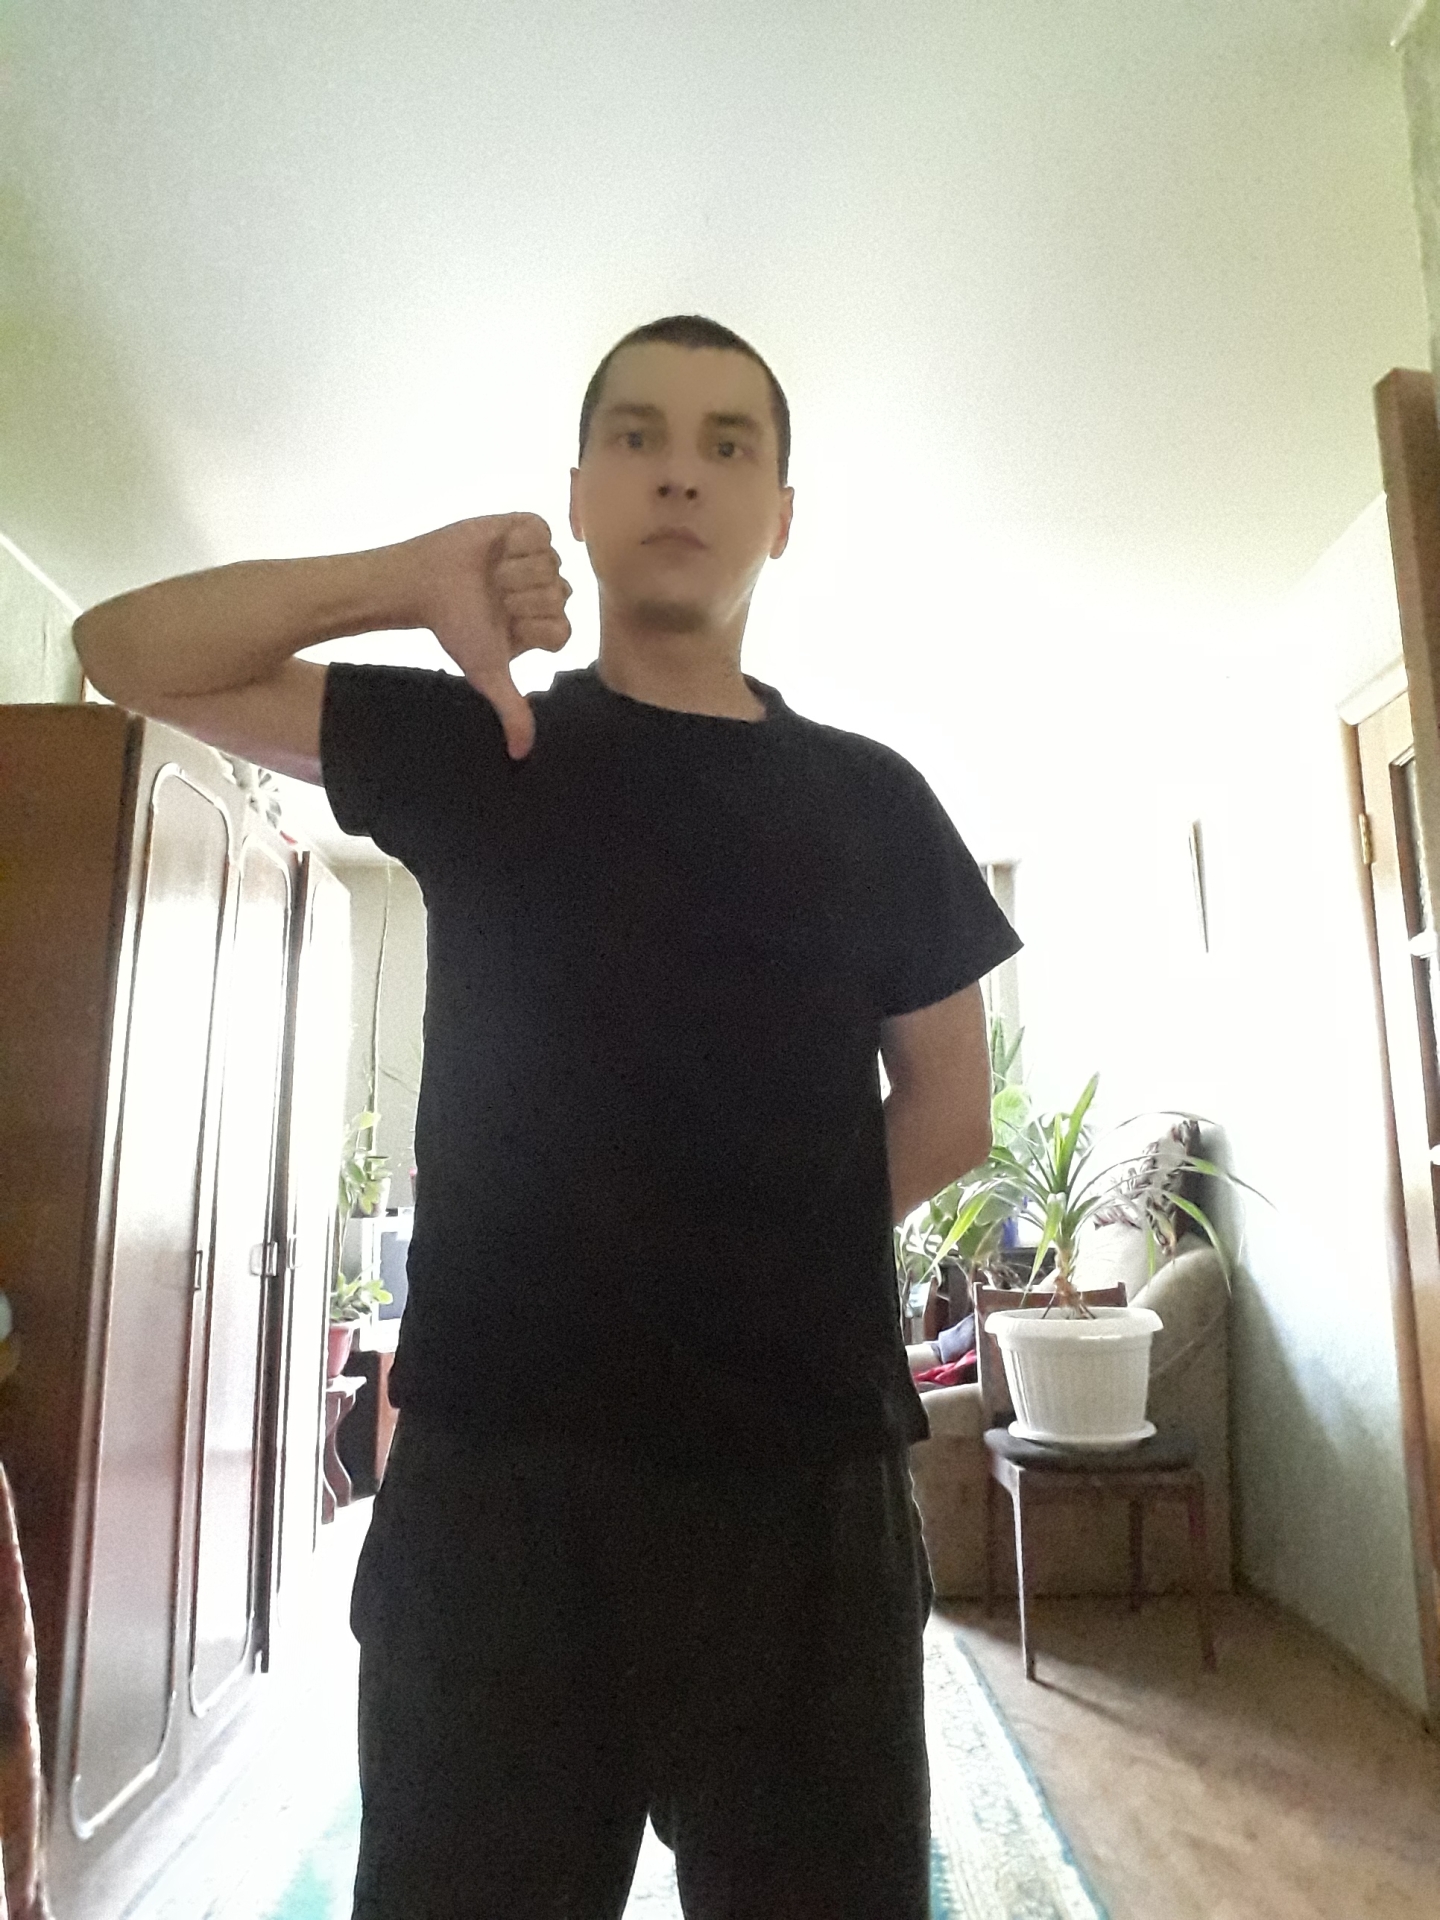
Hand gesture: dislike